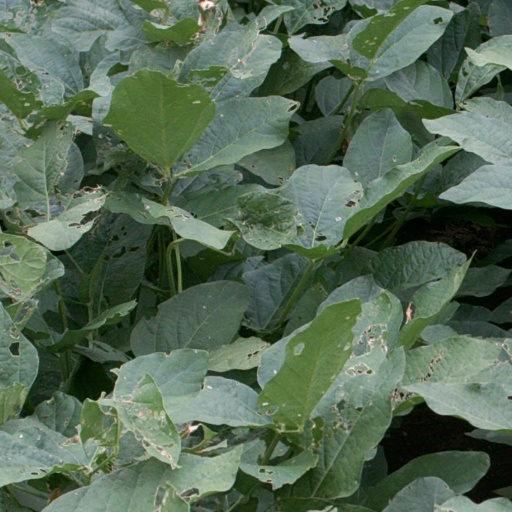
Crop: soybean